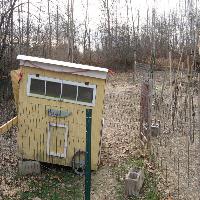
Weather: cloudy or overcast